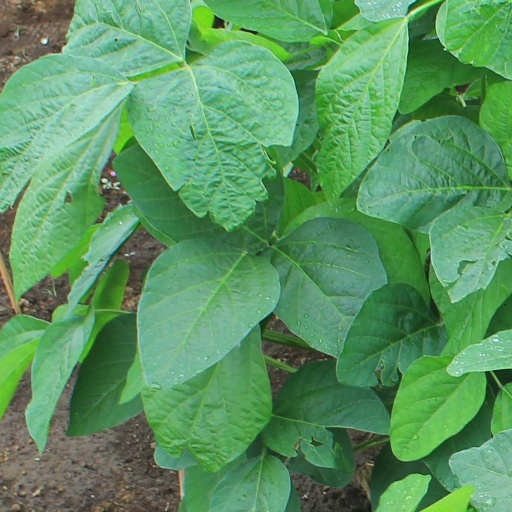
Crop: soybean